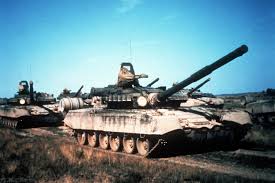
Label: T-80